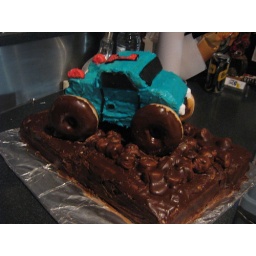
monster truck cake in mud pit on white choc mud and choc mud swirl cake